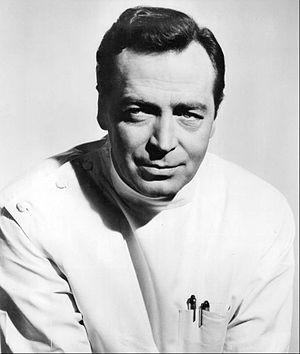
John Howard est un acteur américain, de son vrai nom John R. Cox, né à Cleveland le 14 avril 1913, mort à Santa Rosa le 19 février 1995.